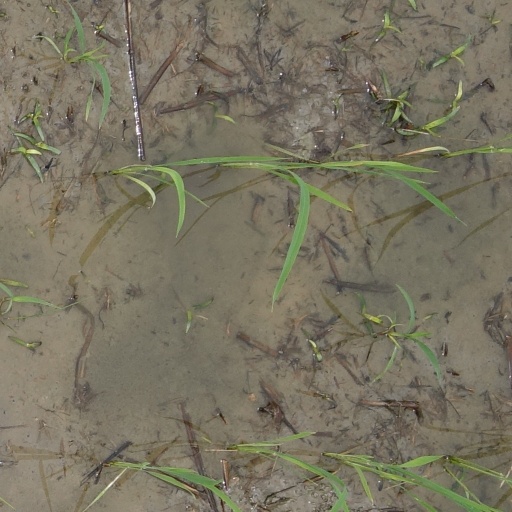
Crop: rice